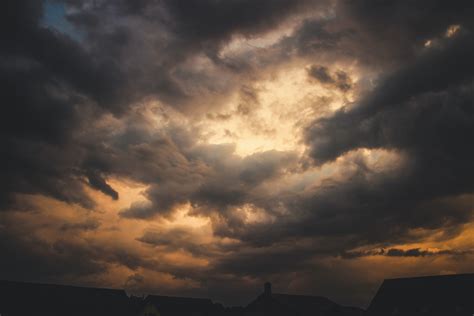
Weather: cloudy or overcast